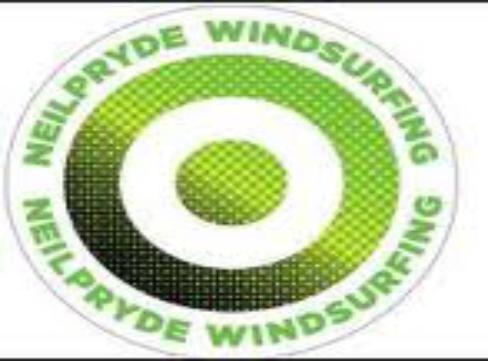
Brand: neil pryde-1
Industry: Sports